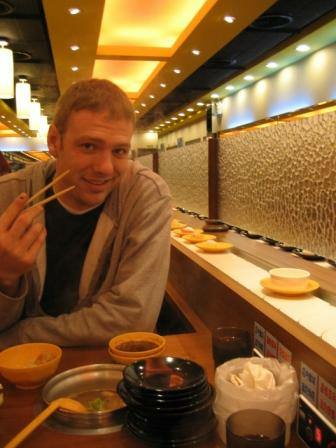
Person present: Yes